Andrew J. Stofan

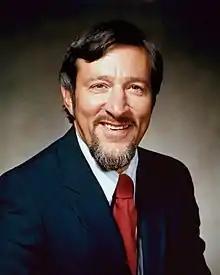

Andrew John Stofan (born January 26, 1935) is an American engineer. He worked for the National Aeronautics and Space Administration (NASA) at the Lewis Research Center (now Glenn Research Center). In the 1960s he played an important role in the development of the Centaur upper stage rocket, which pioneered the use of liquid hydrogen as a propellant. In the 1970s he managed the Atlas-Centaur and Titan-Centaur Project Offices, and oversaw the launch of the "Pioneer 10" and "Pioneer 11" probes to Jupiter and Saturn, the Viking missions to Mars, Helios probes to the Sun, and the Voyager probes to Jupiter and the outer planets. He was director of the Lewis Research Center from 1982 to 1986.